Holden Caprice (WM)

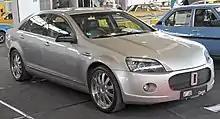
2011 Bitter Vero

In 2008, the small-scale German manufacturer Bitter launched the Vero, an imported, modified WM Caprice, after first showcasing it at the Geneva Motor Show. The Vero came standard with the 6.0L "L98" V8 engine and was presented as a boutique luxury car. It featured a host of cosmetic changes, such as a unique brown leather interior and dashboard trim, heated front seats, B-shaped exhaust tips, new alloy wheels and a new front bumper & grille, with a droopsnoot bonnet treatment.